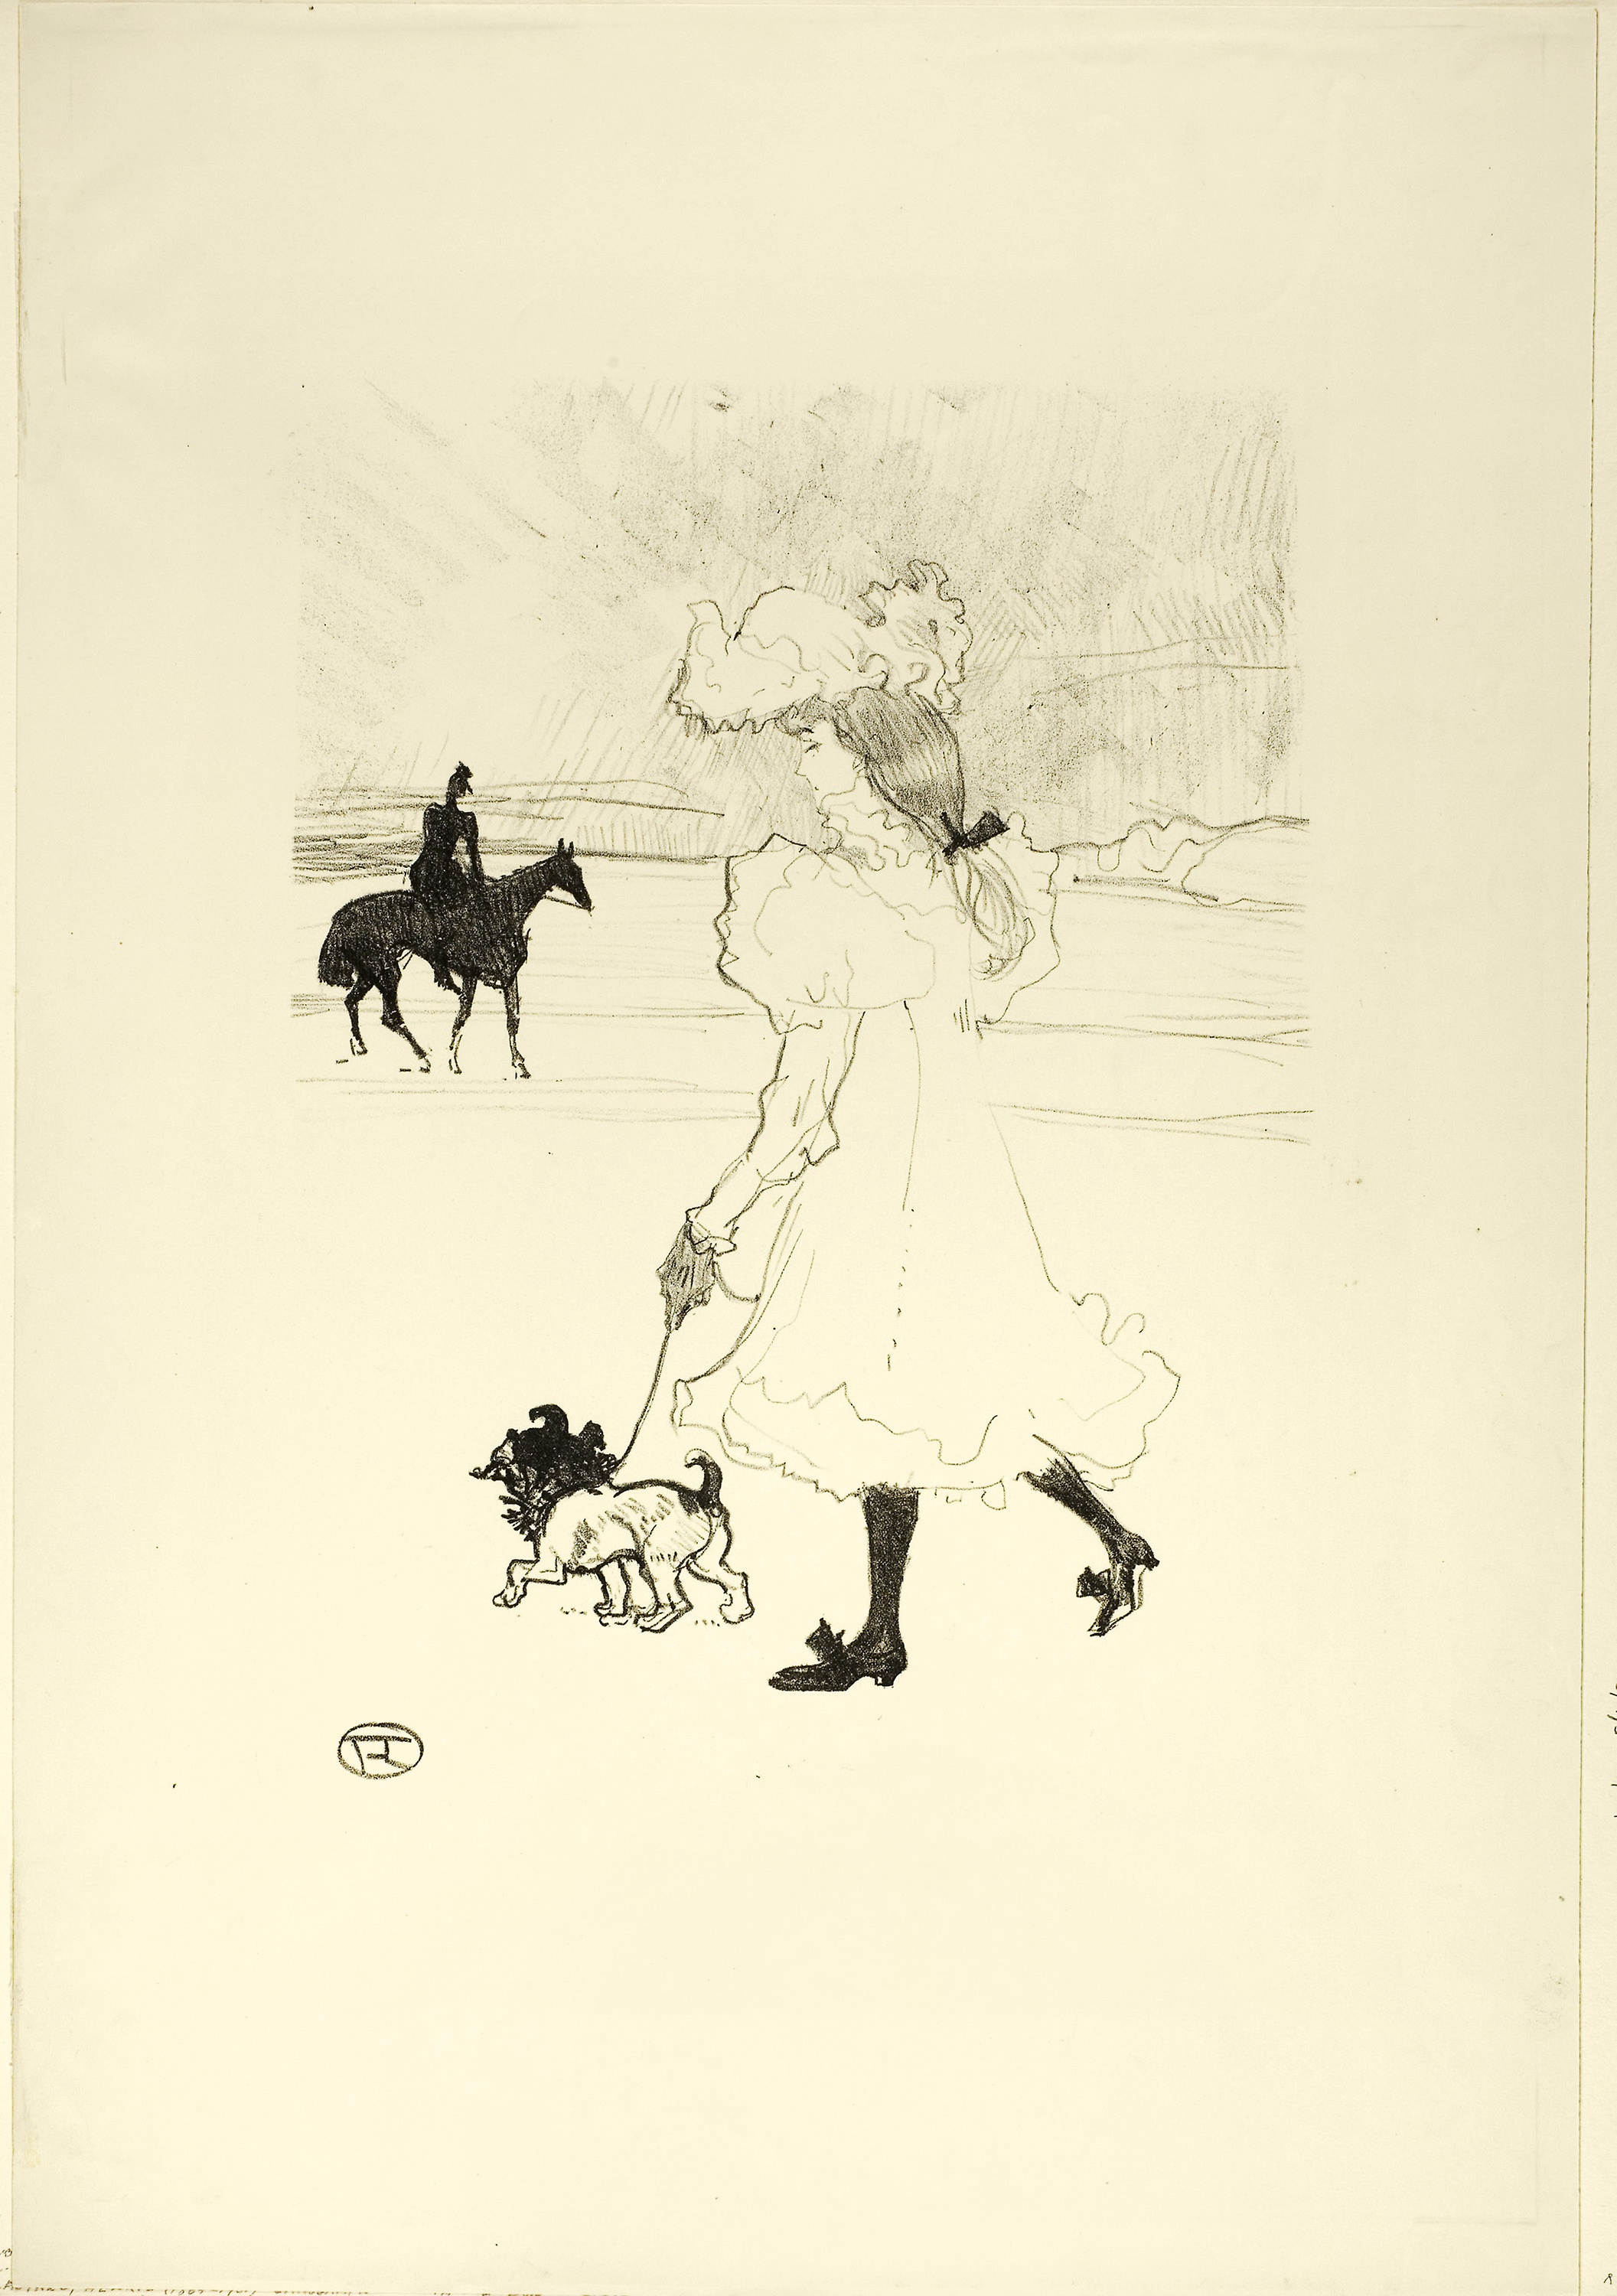
black and white, art, drawing, illustration, sketch, monochrome, visual arts, artwork, monochrome photography, font, printmaking